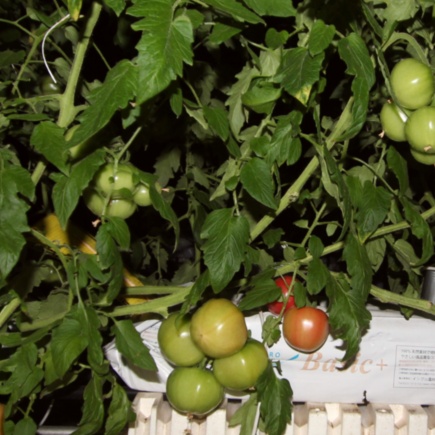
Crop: tomato